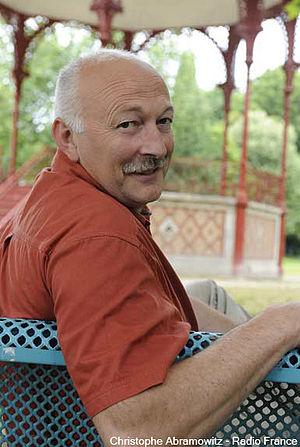
Hubert le Jardinier (Hubert Fontaine)
Hubert Fontaine, dit Hubert le Jardinier, né le 1ᵉʳ mai 1956 au Chesne, est un animateur de radio français spécialisé dans le jardinage.